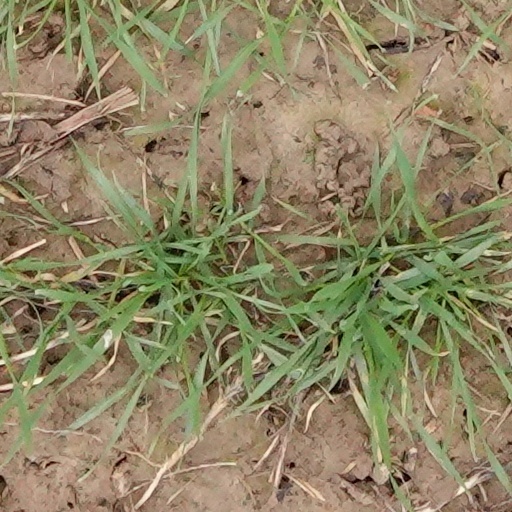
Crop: wheat